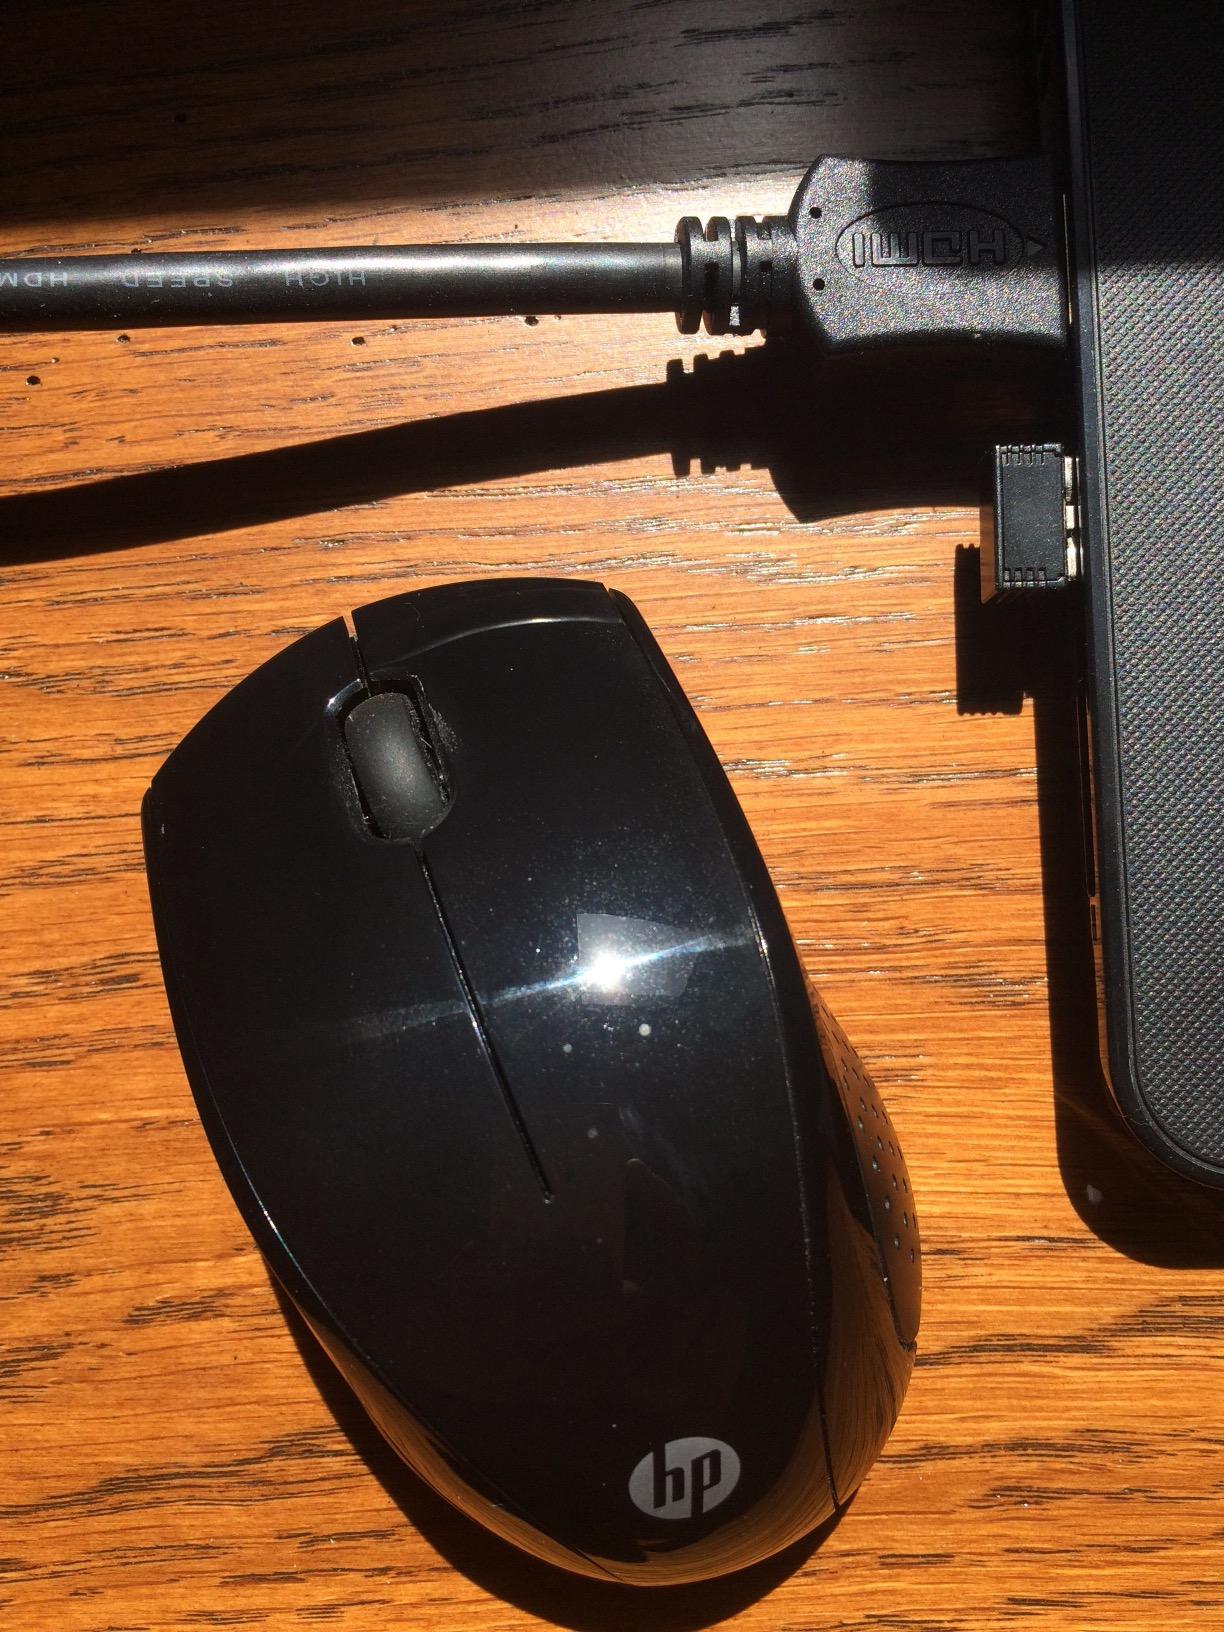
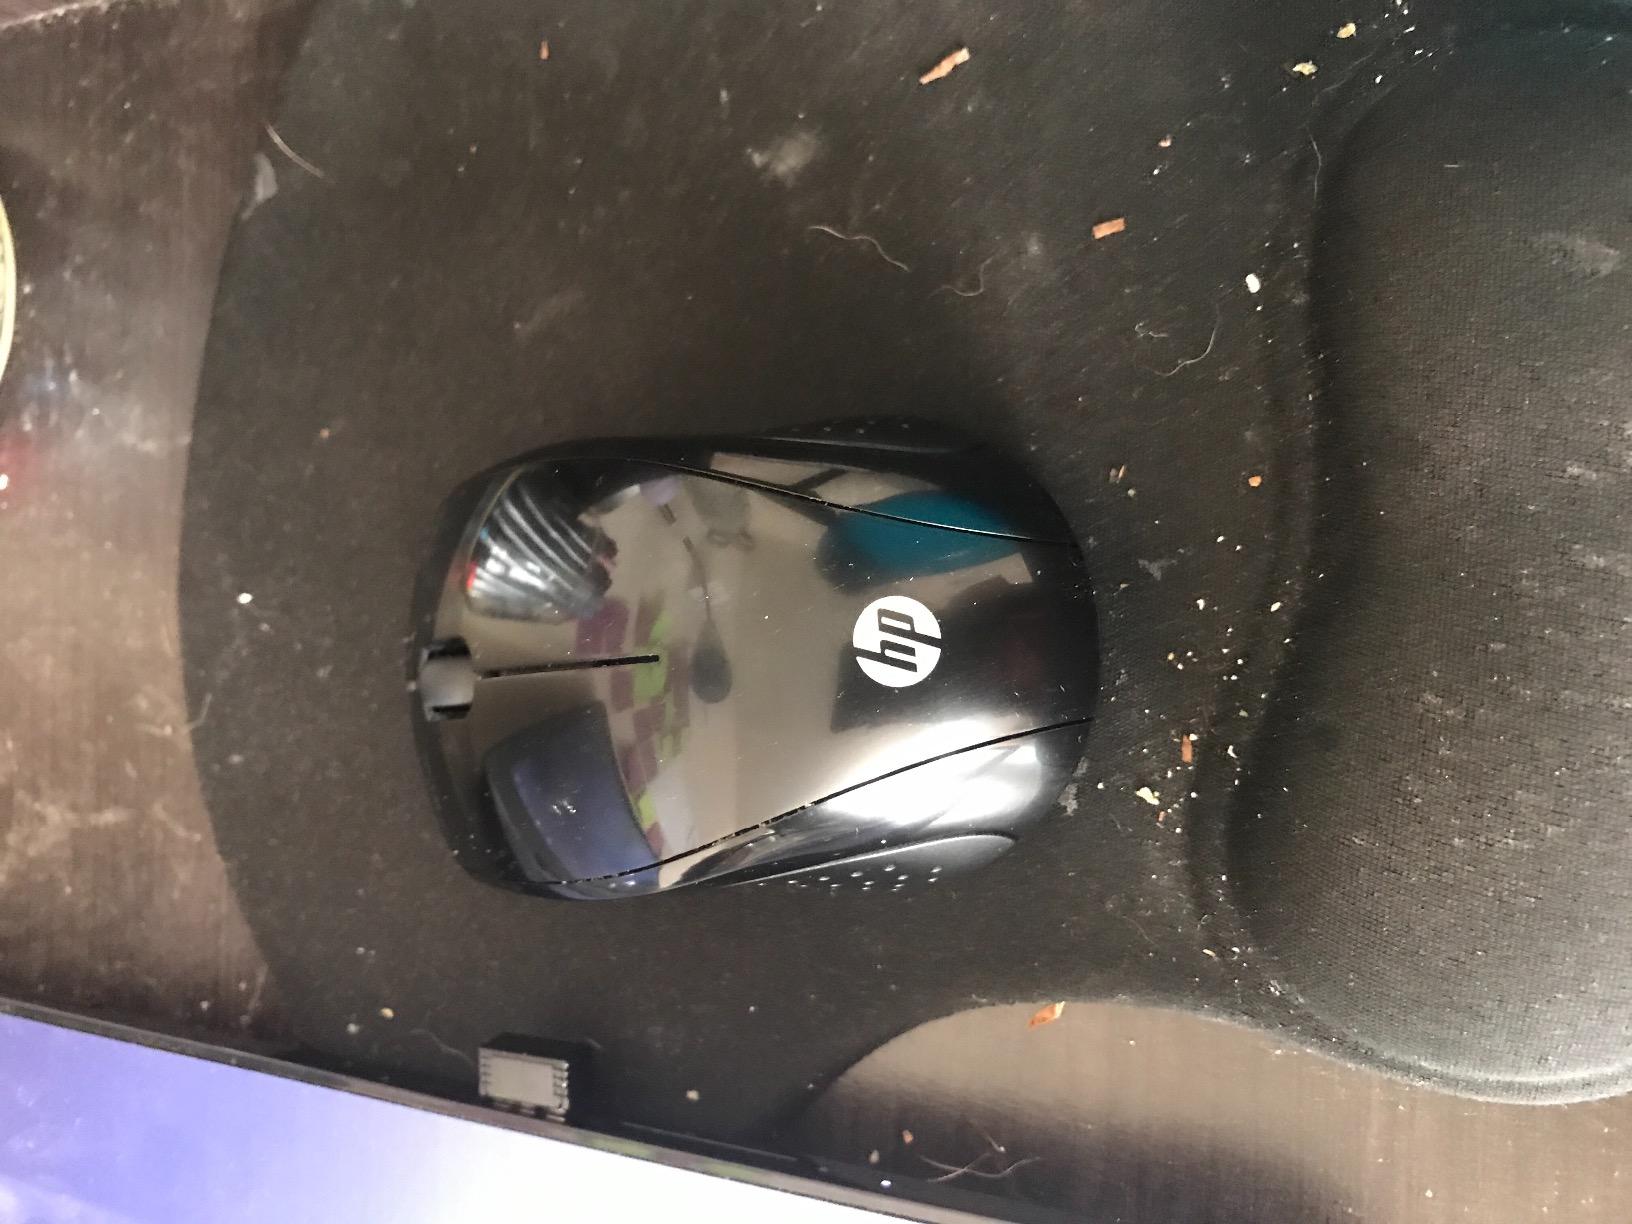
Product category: mouse
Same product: yes